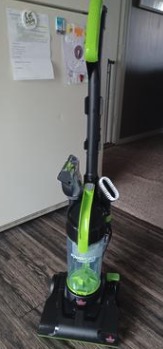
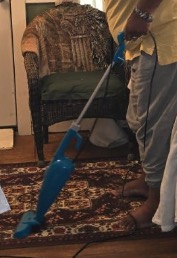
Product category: items_vacuum
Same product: no